The Smurfs and the Magic Flute

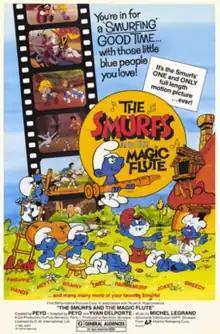
Original Belgian theatrical release poster

The Smurfs and the Magic Flute (lit. "The Flute of Six Smurfs") is a 1975 Belgian fantasy comedy animated film, starring the Smurfs. The film was directed by their creator, Peyo. Although the film premiered in 1975 in Belgium and Switzerland, it was not released in the United Kingdom until 1979, and in the United States until 1983, in the wake of the characters' newfound popularity.